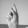
ASL letter: K